Kårstø

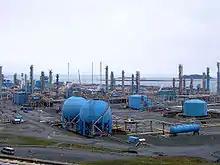
Part of Kårstø-plant

Kårstø is an industrial facility located near the village of Susort, along the Boknafjorden, in the municipality of Tysvær in Rogaland county, Norway. The site features a number of natural gas processing plants that refine natural gas and condensate from the fields in the northern parts of the North Sea, including the Åsgard, Mikkel, and Sleipner gas fields. The Kårstø processing complex is Europe's biggest export port for natural gas liquids (NGL) and the third largest in the world. The industrial site is also the location for the now-closed Kårstø Power Station.